Battle of Mars-la-Tour

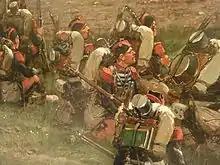
Grenadiers of the French Imperial Guard. Detail from Édouard Detaille's painting of the battle of Rezonville.

To the west, an attempt by the 48th Infantry Regiment's fusilier battalion to flank the French positions on the plateau was outflanked in turn by the French, who used their superior numbers to good effect. The battalion was slaughtered and routed by the French. Major Count Schlippenbach's 1st Battalion of the 10th Infantry Brigade's 52nd Infantry Regiment advanced in open company columns to plug the gap and save the now-exposed German artillery. They made initial headway and pushed back the French but eventually fell victim to overwhelming French infantry firepower with all the battalion's officers killed or wounded. They did succeed in buying time for more German reinforcements to arrive. General von Döring was killed at this point, while moving to his left wing. As the French advanced to destroy the crumbling left wing of the 5th Infantry Division, the 2nd Battalion and fusilier battalion of the 52nd Infantry Regiment under Colonel von Wulffen moved up the plateau and used their fire and bayonets to chase the French back to Flavigny. German losses were heavy, with the fusilier battalion commander Major Herwarth von Bittenfeld killed and the 2nd Battalion's commander Major von Bünau wounded. The fusilier battalion nearly ran out of ammunition. Other artillery batteries of III Corps near Tronville provided fire support that contributed to the success of the 52nd. The German artillery could now move forward on the left flank. An X Corps detachment of two infantry battalions, two dragoon squadrons and one artillery battery arrived to reinforce 5th Infantry Division, raising its artillery strength to 30 guns and creating a strong position for the German batteries by 1200. The heavy German artillery fire forced the French to support 2nd Army Corps with guns from the army reserve.